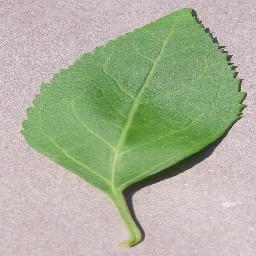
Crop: cherry
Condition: (including_sour)_healthy